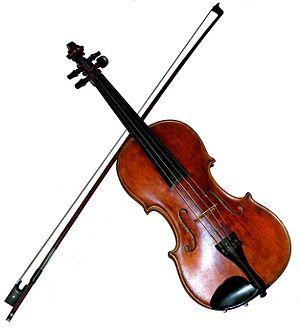
Partita 2, sous-titré Sei solo, est un ballet de danse contemporaine de la chorégraphe belge Anne Teresa De Keersmaeker écrit en collaboration avec le chorégraphe français Boris Charmatz pour deux danseurs et un violoniste. La création mondiale a eu lieu le 3 mai 2013 par les deux chorégraphes qui l'interprètent lors du Kunstenfestivaldesarts de Bruxelles.